Johann Trollmann

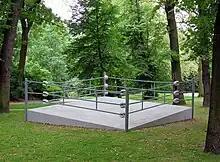
"9841- Temporary memorial for Johann Rukeli Trollmann" in Berlin-Kreuzberg, 2010

On 9 June 2010, the anniversary of his championship fight, the German artist collective Bewegung Nurr erected a temporary memorial "9841" in the Berlin Victoria Park to honour Trollmann. The memorial was also displayed the following year in Hannover and in Dresden in 2012 for six weeks. The title refers to Trollmann's prison number.